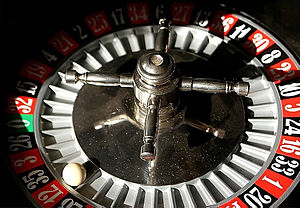
Tilfældighed / Generering
Kuglen i en roulette kan bruges som en kilde til åbenbar tilfældighed, fordi den er følsom overfor startbetingelserne.
Tilfældigheder er begivenheder uden en egentlig årsag. Som ved uforudsigelige hændelser uden forsæt.